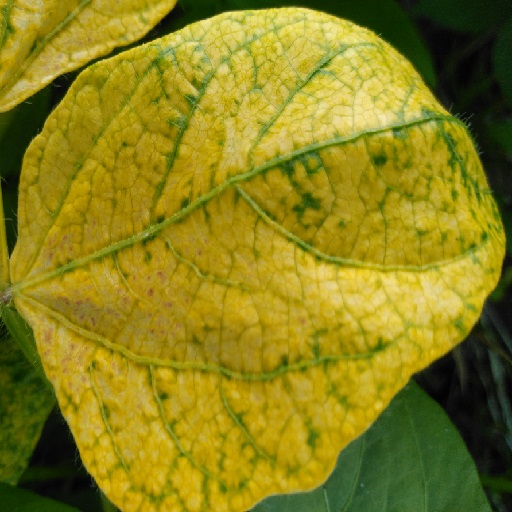
Label: Yellow Mosaic